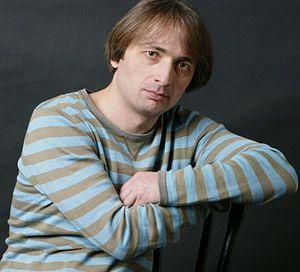
Paata Shamugia est un écrivain et un poète géorgien contemporain.